Marianne Grunthal

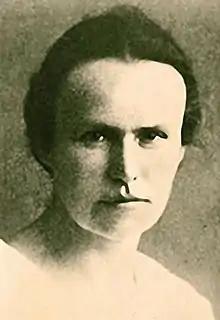
Marianne Grunthal

Marianne Grunthal (31 January 1896 – 2 May 1945, Schwerin) was a German teacher who was executed under the Nazi regime for expressing her wish for peace.